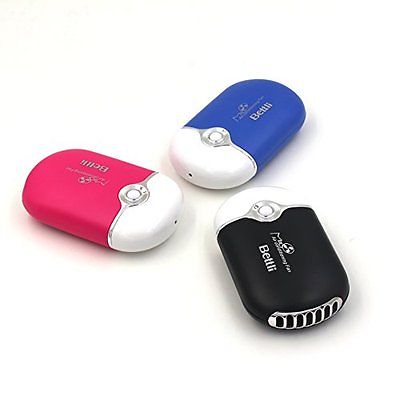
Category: fan